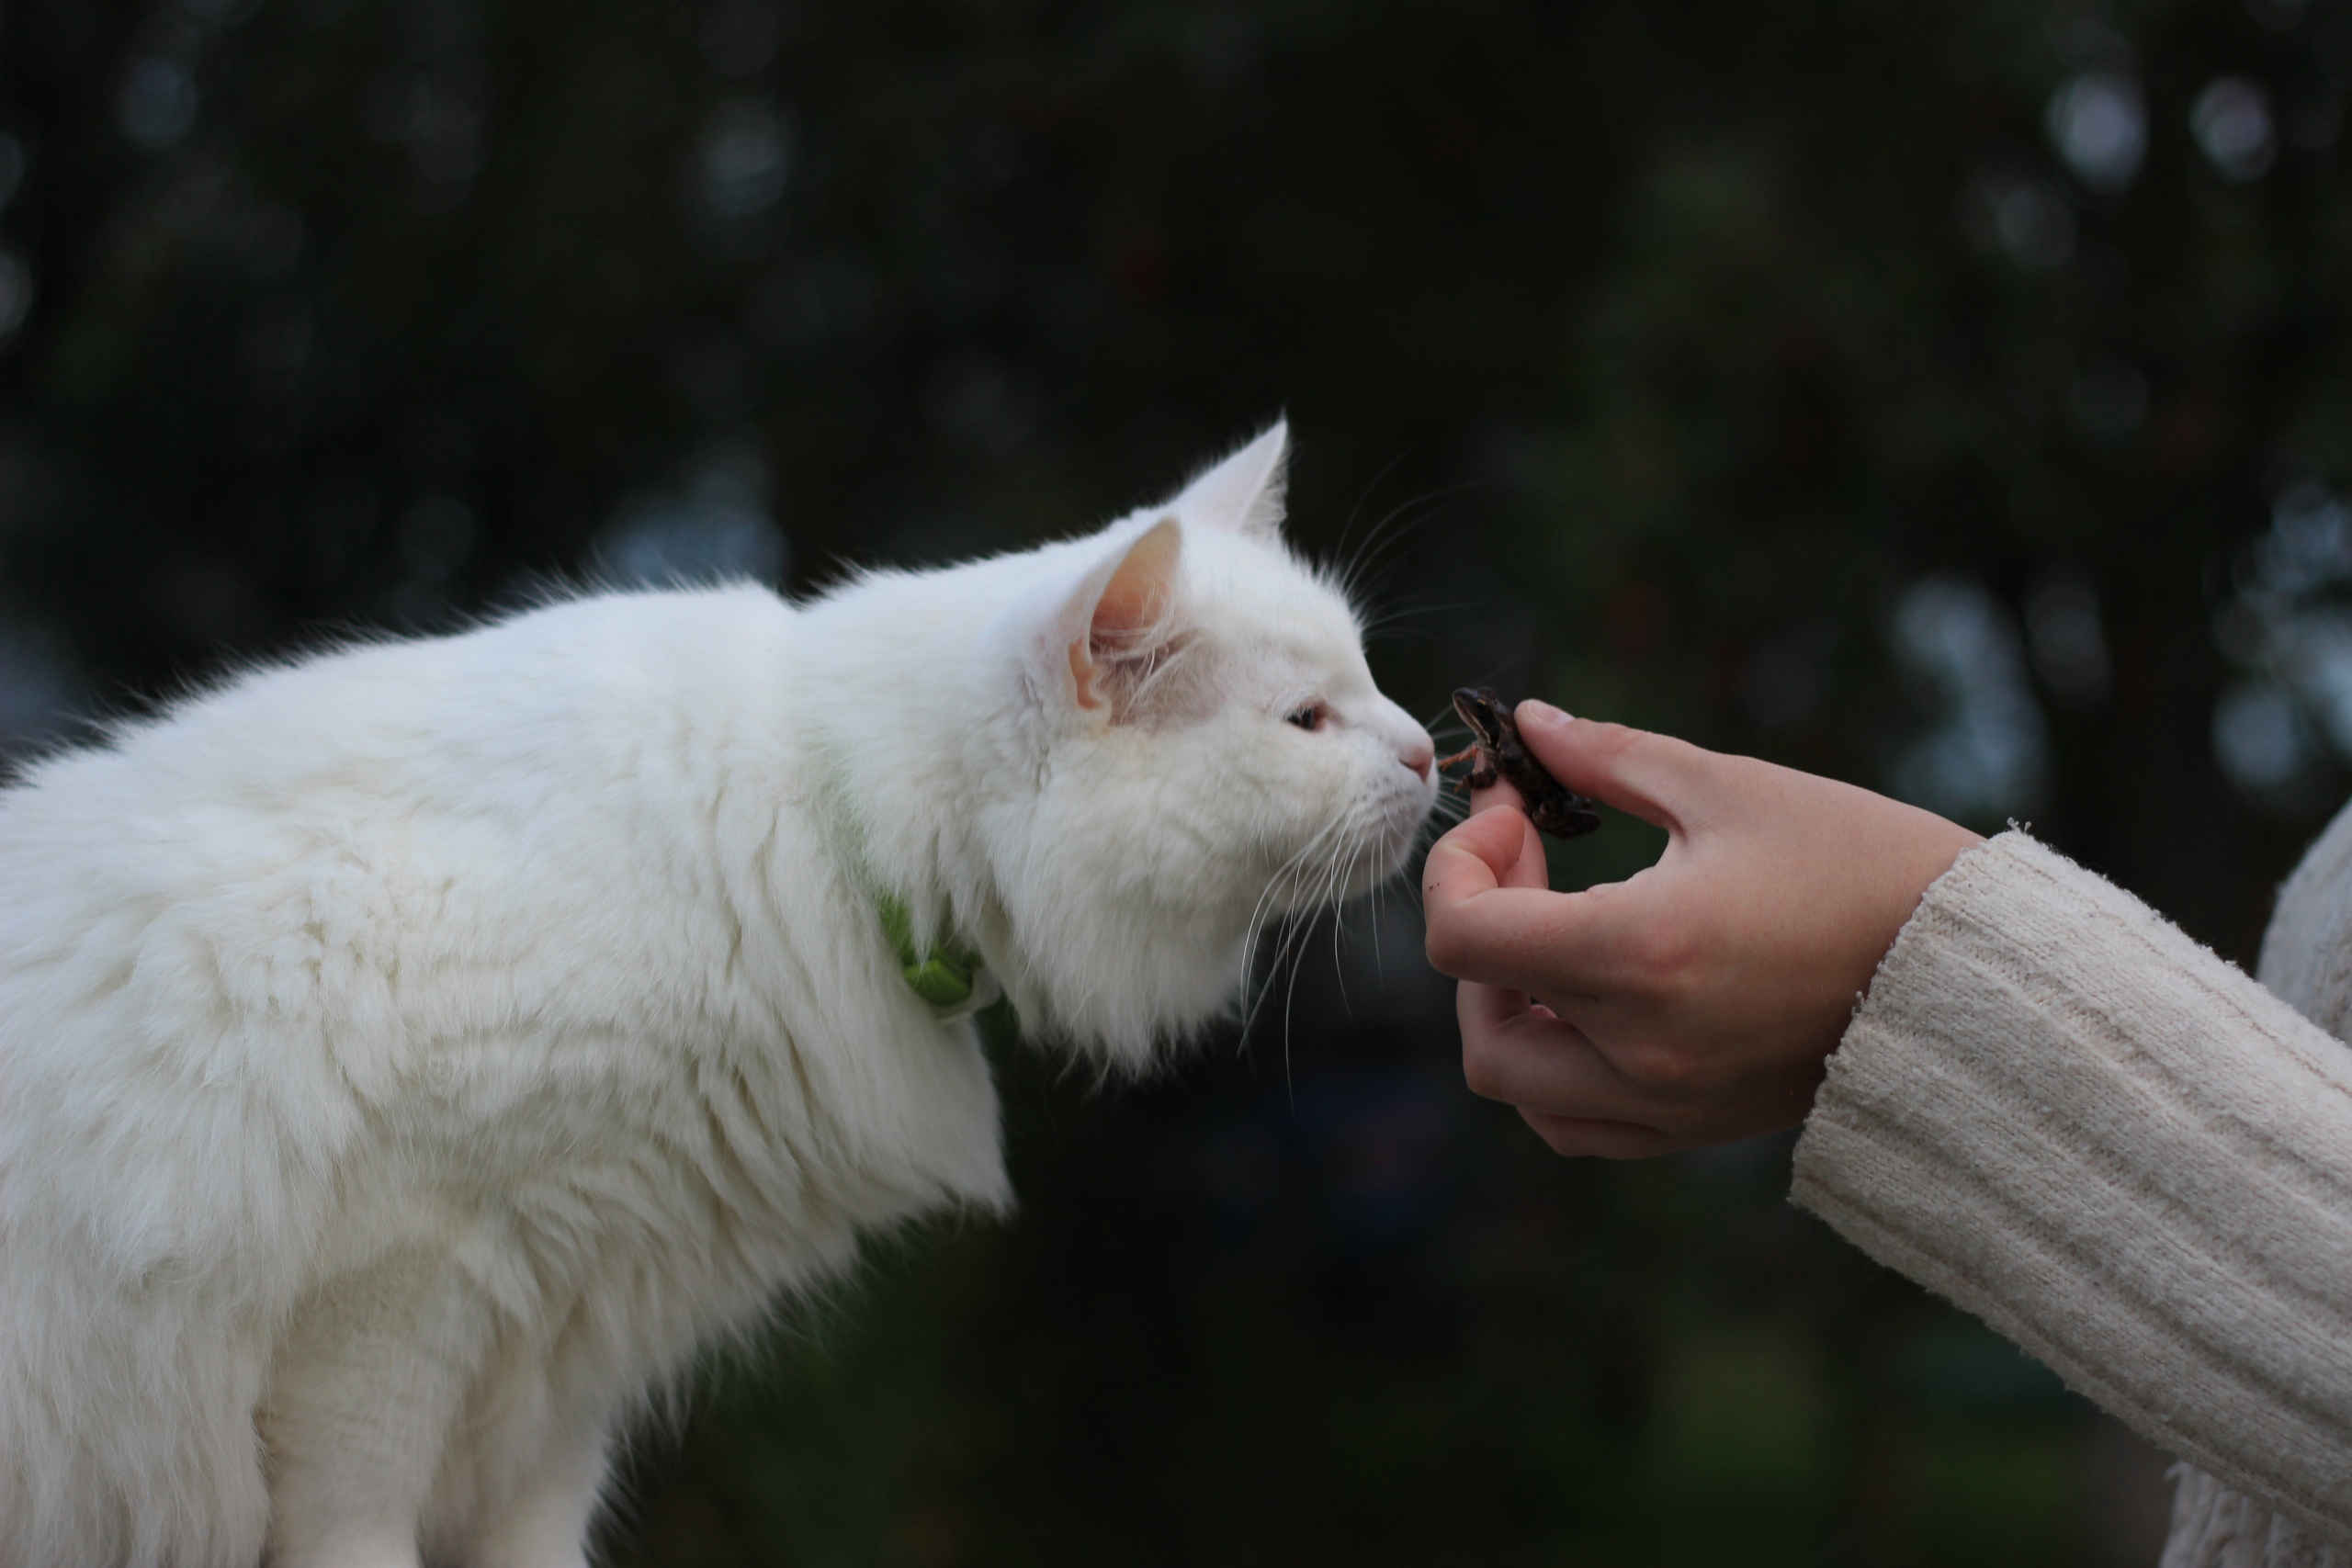
cat, white cat, fluffy cat, summer, nature, village, frog, acquaintance, felidae, carnivore, small to medium sized cats, gesture, whiskers, snout, fur, tail, domestic short haired cat, grass, claw, drinking, terrestrial animal